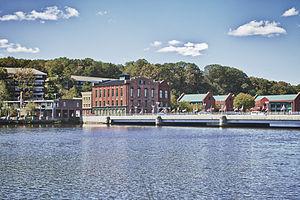
Westport est une ville située dans le comté de Fairfield, dans l'État du Connecticut. Lors du recensement de 2010, sa population s’élevait à 26 391 habitants.